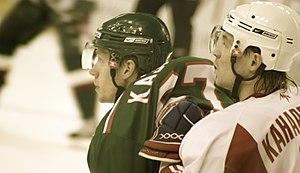
Dmitri Aleksandrovitch Kazionov - en russe : Дмитрий Александрович Казионов - est un joueur professionnel russe de hockey sur glace. Il évolue au poste d'attaquant.